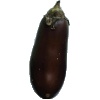
Label: Eggplant 1